Aero-Kros MP-02 Czajka

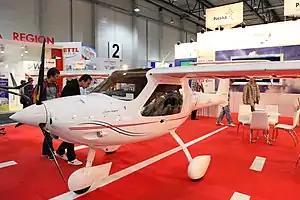

The Aero-Kros MP-02 Czajka (English: "Lapwing") is a Polish ultralight aircraft designed and developed by Aero-Kros of Krosno, introduced at the Aero show held in Friedrichshafen in 2009. The aircraft is supplied ready-to-fly.